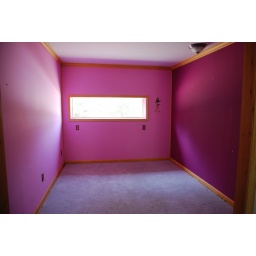
ugly pink bedroom in new part of house